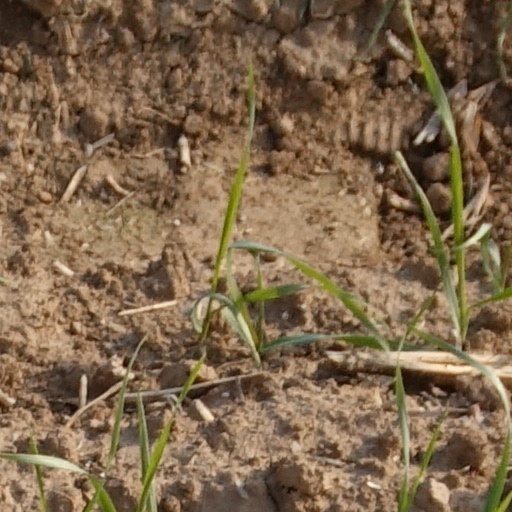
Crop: wheat